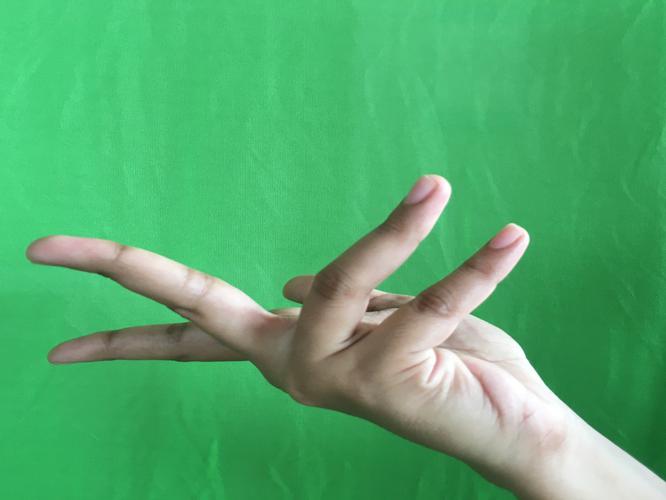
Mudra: Alapadmam
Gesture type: single_hand